European jackal

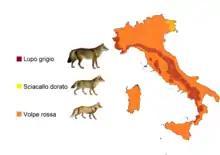
Current range of the golden jackal in Italy (yellow) alongside the range of the red fox and Italian wolf

In Italy, the species is found in the wild in Friuli-Venezia Giulia, Veneto, and Trentino-Alto Adige/Südtirol. In the High Adriatic Hinterland, its distribution has been recently updated by Lapini et al. (2009). In 1984 "Canis aureus" had reached the Province of Belluno; in 1985, a pack reproduced near Udine (this group was eliminated in 1987); a road-killed jackal was collected in Veneto in 1992, and their presence was then confirmed in the Province of Gorizia, and in the hinterland of the Gulf of Trieste. In these cases, the specimens were usually roaming male subadults, though a family-group was discovered in Agordino in 1994. A young dead female was discovered on 10 December 2009 in Carnia, indicating that the species' range has continued to expand. Moreover, in the late summer of 2009, the species was also signalled in Trentino-Alto Adige/Südtirol, where it has likely reached the Puster Valley. The golden jackal populations in Italy are concentrated in the northeastern portion of the country, but animals have been spotted sporadically south of the River Po. A single specimen was filmed in the Province of Modena in 2017, but no local reproduction was identified. Another specimen was spotted in 2020 near Parma. In January 2021, a survey recorded the presence of the first known breeding group south of the Po. The Italian branch of WWF estimates that jackal numbers in Italy may be underestimated. The golden jackal is a protected animal in Italy.